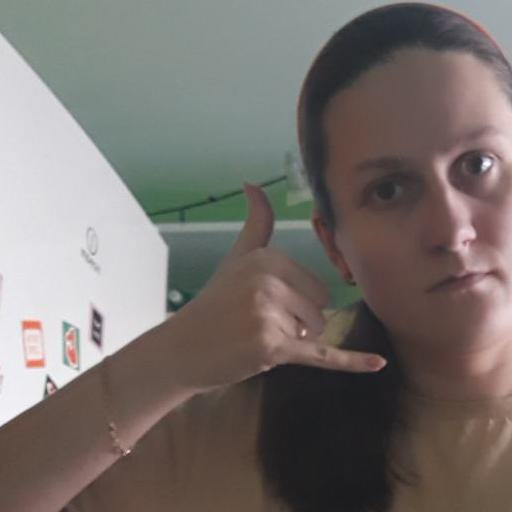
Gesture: call